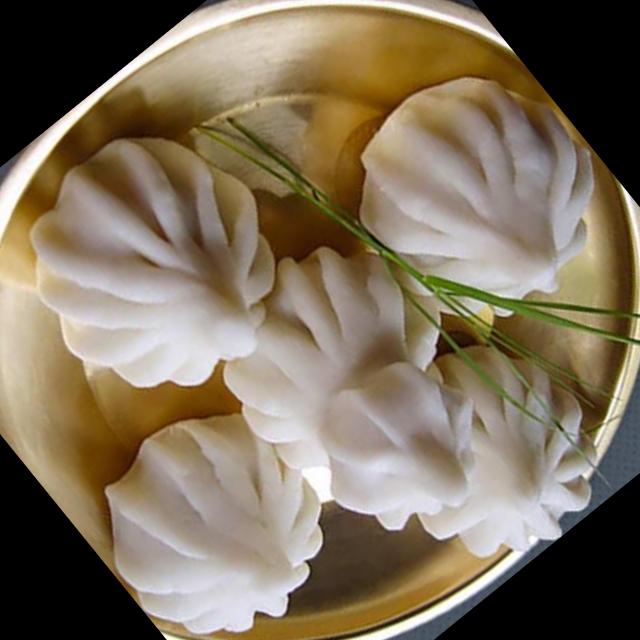
Dish: modak